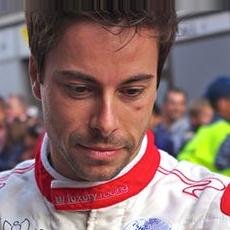
Age: 30